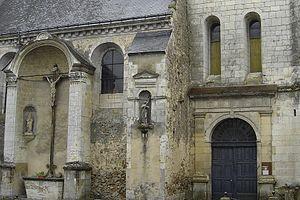
Église Saint-Pierre-et-Saint-Laurent de Baugé (Maine-et-Loire).
L'église Saint-Pierre-et-Saint-Laurent est une église située dans le bourg de Baugé, sur la commune de Baugé-en-Anjou, en France.
Baugé est une ancienne commune française située dans la partie orientale du département de Maine-et-Loire, en région Pays de la Loire.